Sport in Wales

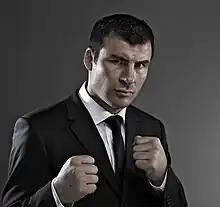

Wales has a strong connection with the sport of boxing, particularly in the South Wales Valleys, with fighters such as Tommy Farr, Freddie Welsh, Jimmy Wilde, Dai Dower and Johnny Owen all competing at the highest level. Joe Calzaghe, born to a Welsh mother and Italian father and raised in Newbridge, retired in 2009 as an unbeaten world champion. Other former world champions include Enzo Maccarinelli, Gavin Rees, Howard Winstone, Jim Driscoll, Steve Robinson and Robbie Regan.